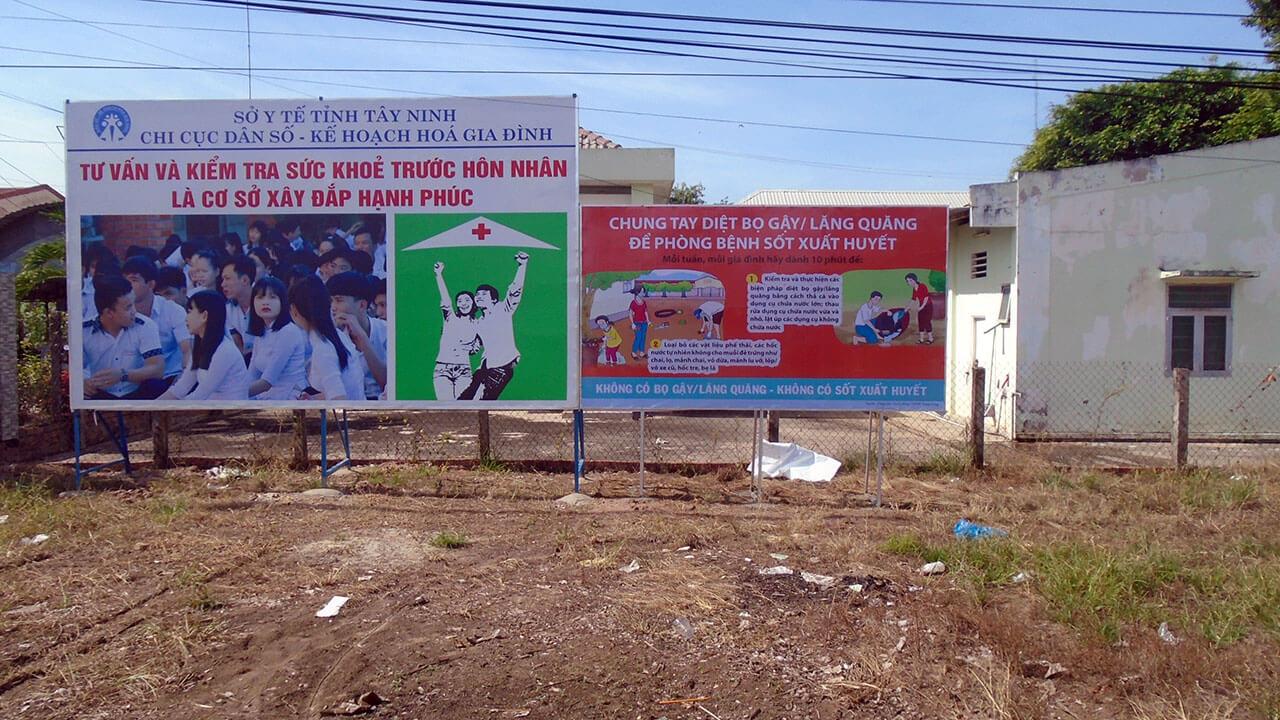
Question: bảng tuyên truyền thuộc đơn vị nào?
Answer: bảng tuyên truyền thuộc sở y tế tỉnh tây ninh